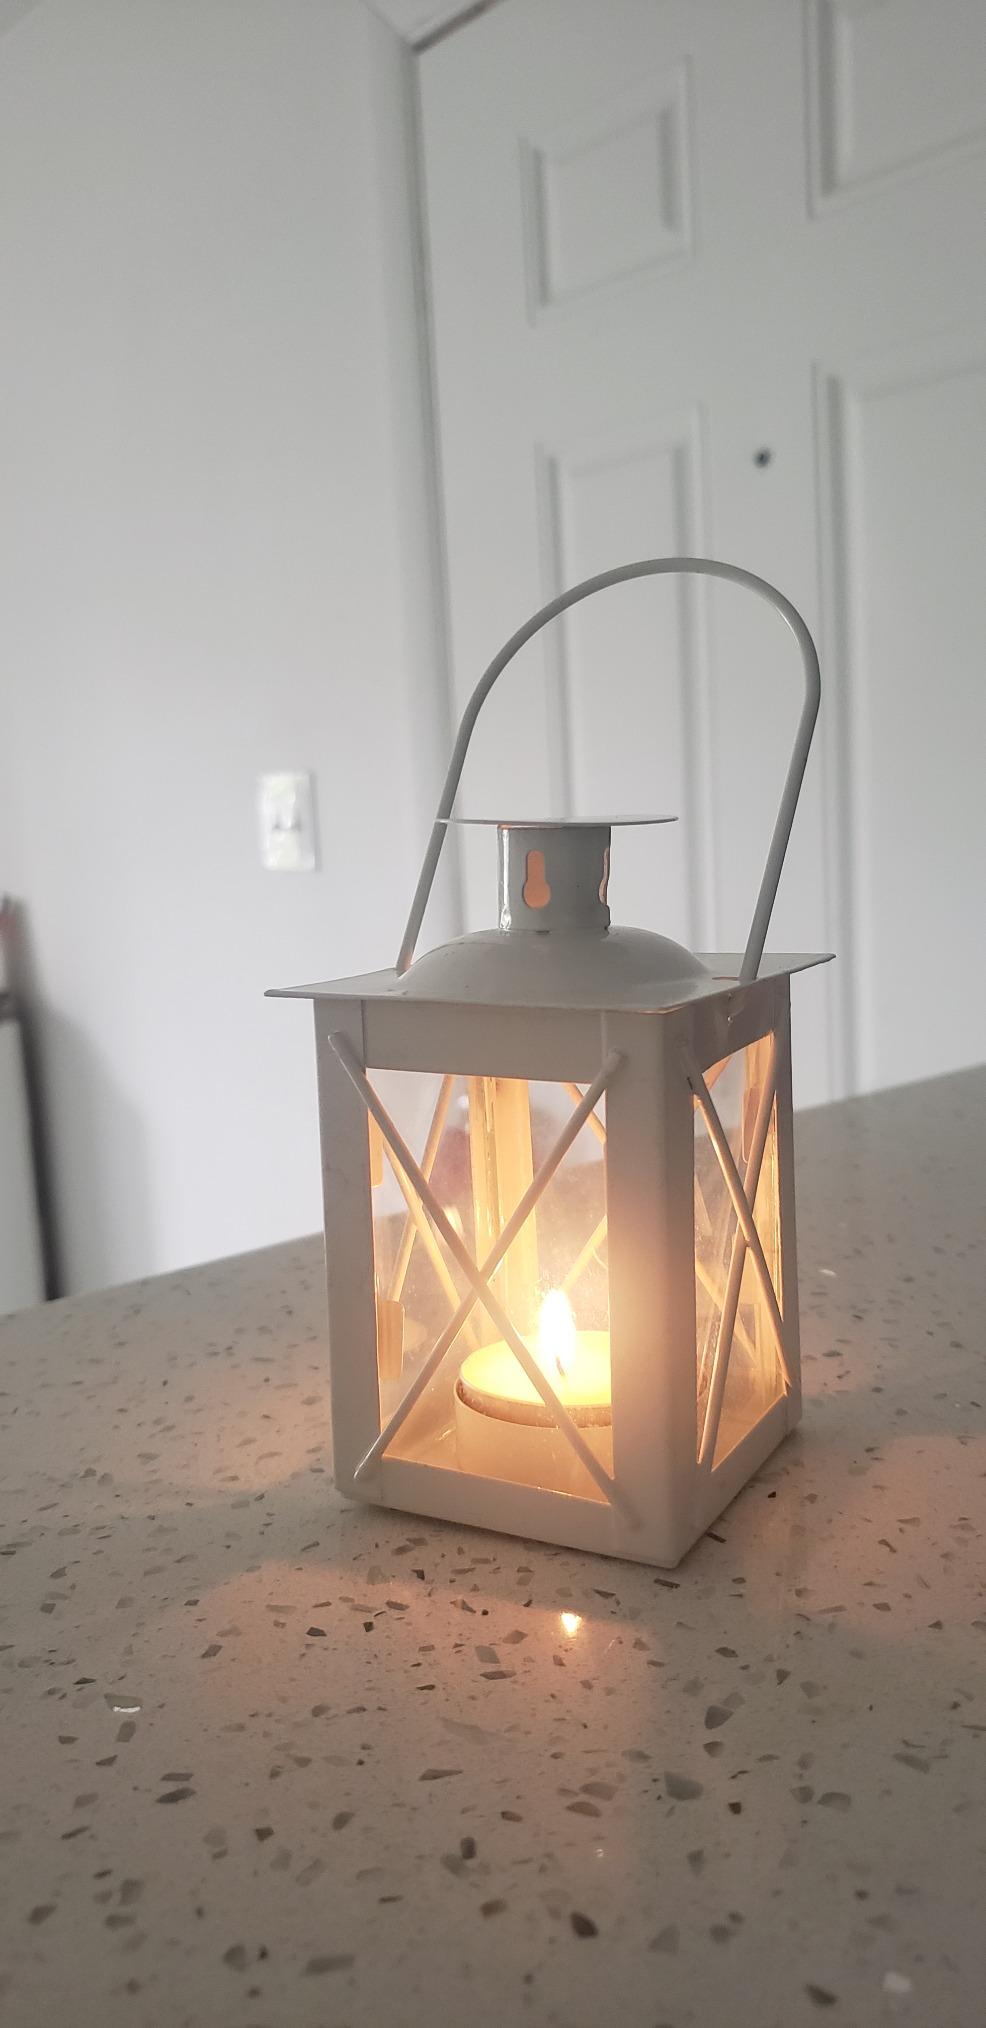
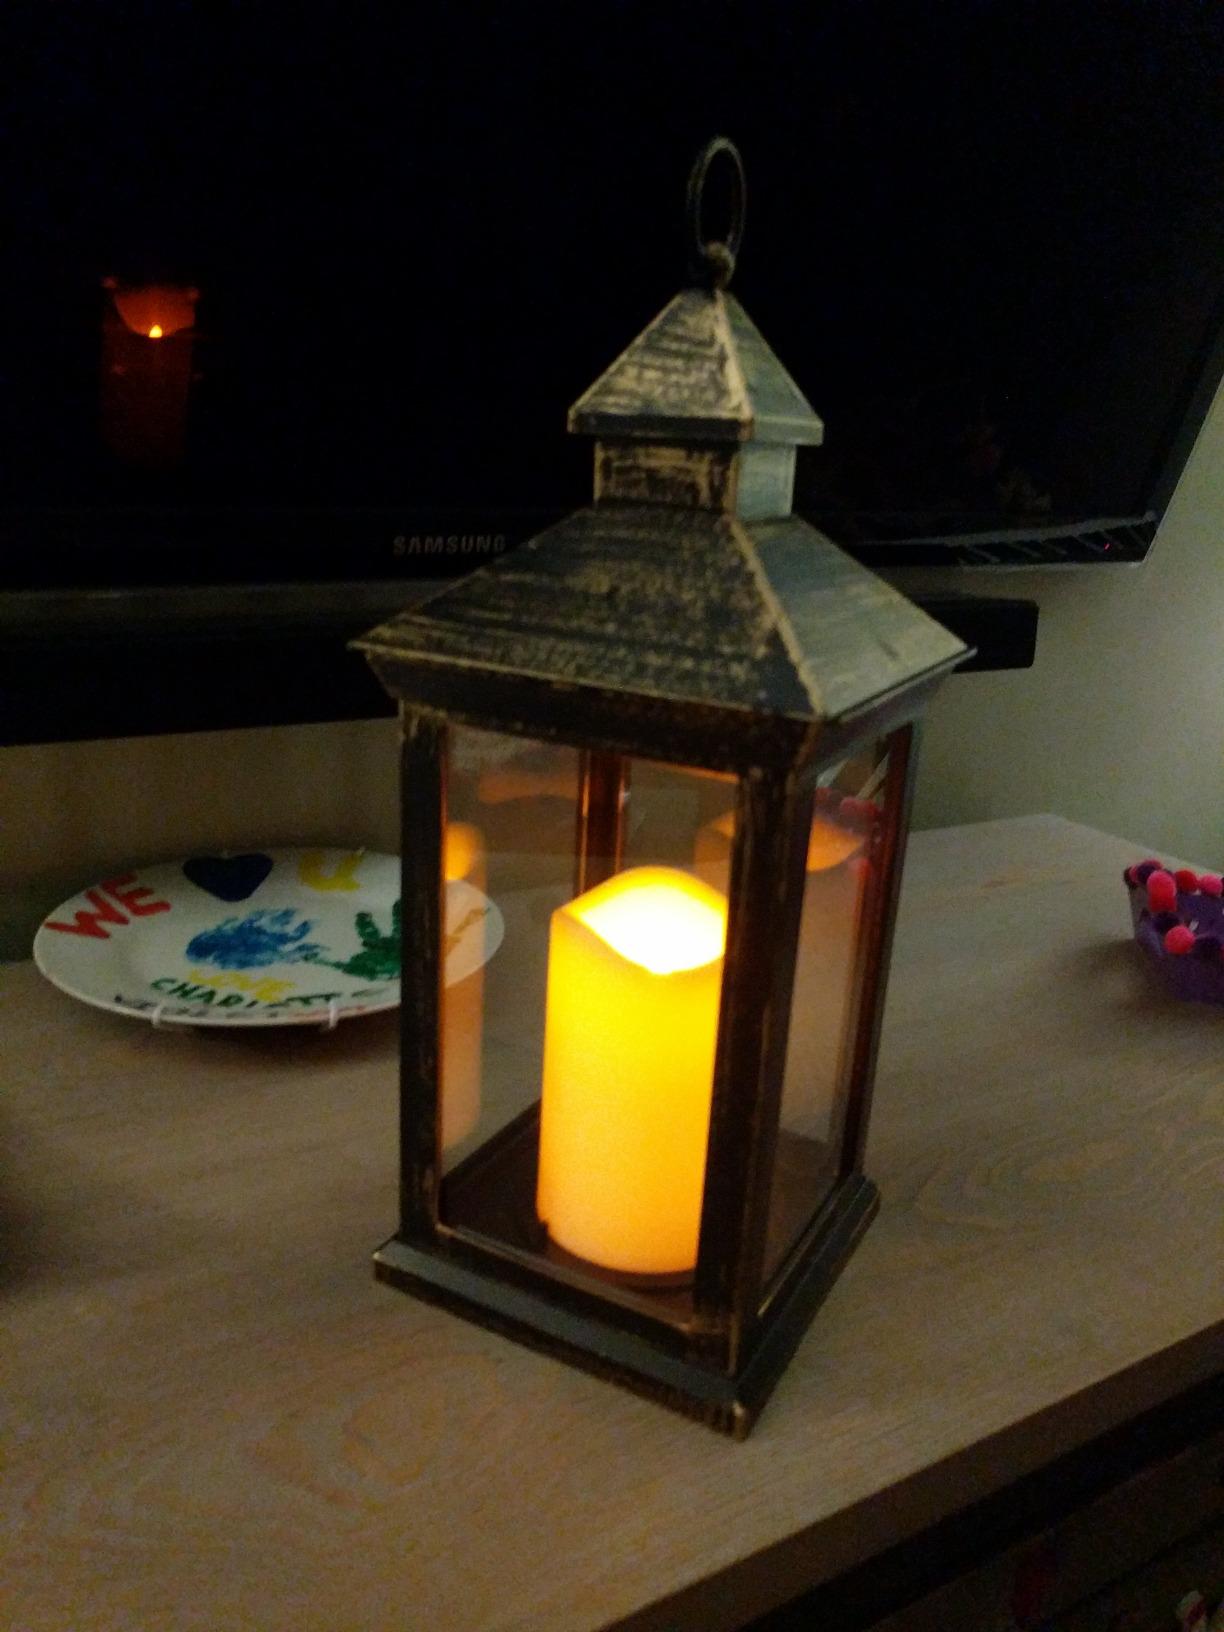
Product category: lantern
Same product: no